Battle of Liège

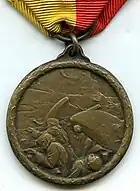

On 6 August, the Germans carried out the first air attack on a European city, when a Zeppelin airship bombed Liège and killed nine civilians. Léman believed that units from five German corps confronted the defenders and assembled the 3rd Division between forts Loncin and Hollogne to begin the withdrawal to the Gete during the afternoon and night of The fortress troops were concentrated in the forts, rather than the perimeter and at noon, Léman set up a new headquarters in Fort Loncin, on the western side of the city. German artillery bombarded the forts and Fort Fléron was put out of action when its cupola-hoisting mechanism was destroyed by the bombardment. On the night of German infantry were able to advance between the forts and during the early morning of 7 August, Ludendorff took command of the attack, ordered up a field howitzer and fought through Queue-du-Bois to the high ground overlooking Liège and captured the Citadel of Liège. Ludendorff sent a party forward to Léman under a flag of truce to demand surrender but Léman refused.